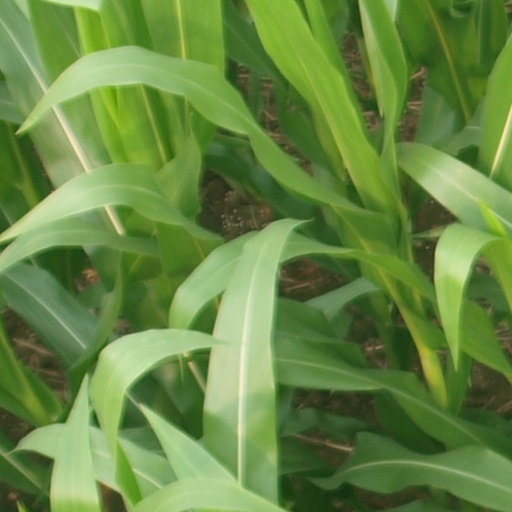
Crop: maize; corn